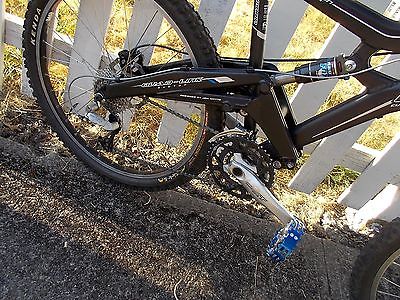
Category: bicycle